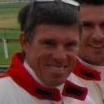
Age: 49